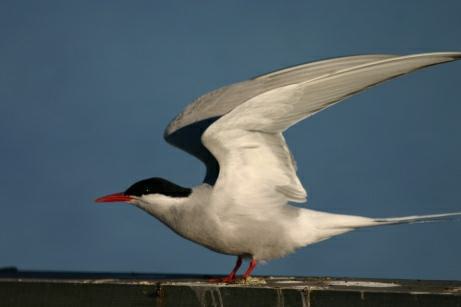
A photo of a artic tern